Gary Cooper

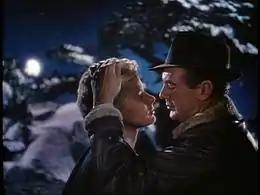
Ingrid Bergman and Cooper in "For Whom the Bell Tolls", 1943

Soon after the publication of Ernest Hemingway's novel "For Whom the Bell Tolls", Paramount paid $150,000 for the film rights with the express intent of casting Cooper in the lead role of Robert Jordan, an American explosives expert who fights alongside the Republican loyalists during the Spanish Civil War. The original director, Cecil B. DeMille, was replaced by Sam Wood, who brought in Dudley Nichols for the screenplay. After the start of principal photography in the Sierra Nevada in late 1942, Ingrid Bergman was brought in to replace ballerina Vera Zorina as the female lead, a change supported by Cooper and Hemingway. The love scenes between Bergman and Cooper were "rapturous" and passionate. Howard Barnes in the "New York Herald Tribune" wrote that both actors performed with "the true stature and authority of stars". While the film distorted the novel's original political themes and meaning, "For Whom the Bell Tolls" was a critical and commercial success and received 10 Academy Award nominations, including Best Picture and Best Actor (Cooper's fourth).